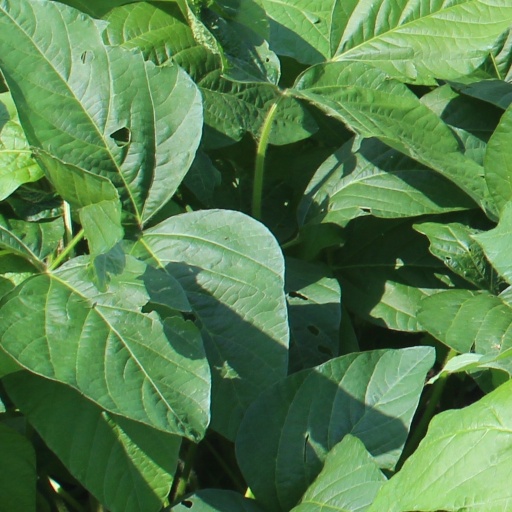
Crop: soybean